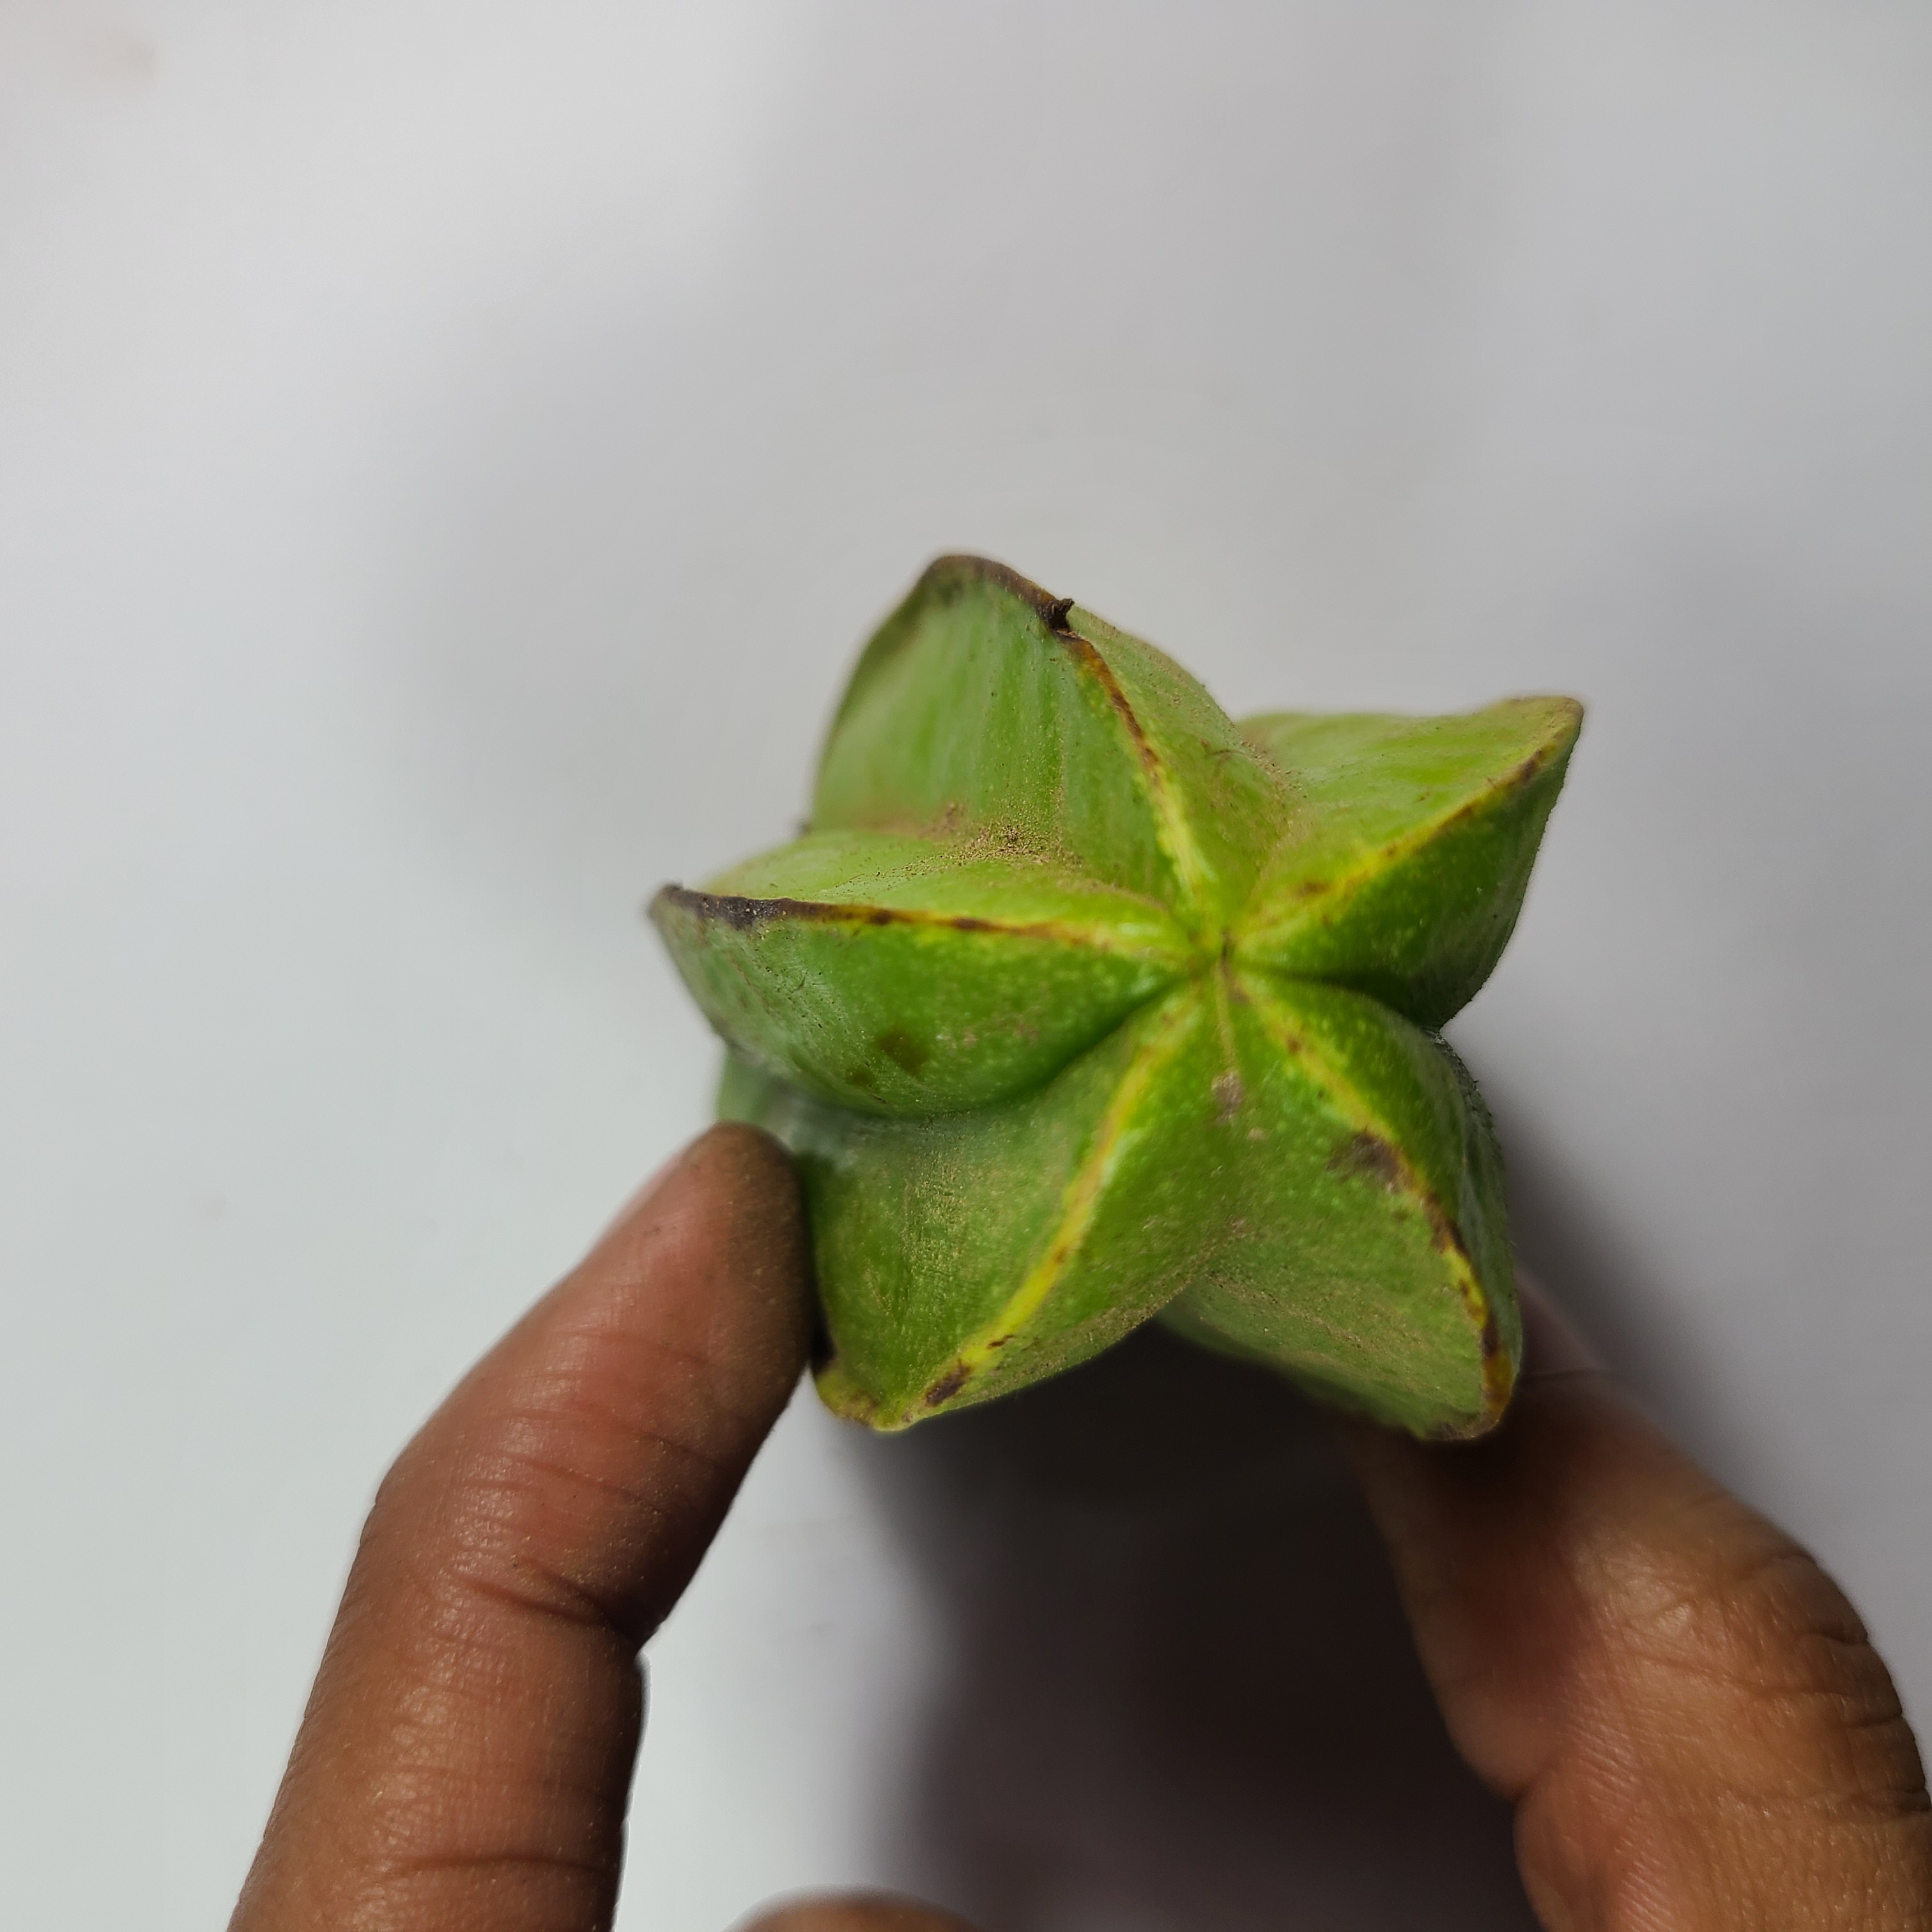
Label: Unhealthy Fruits